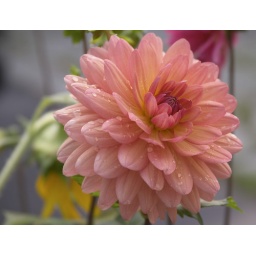
Dahlia in yellow pink and red